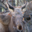
Label: deer